Question: What color is the couch?
Tambaya: Menene launin kujerar?
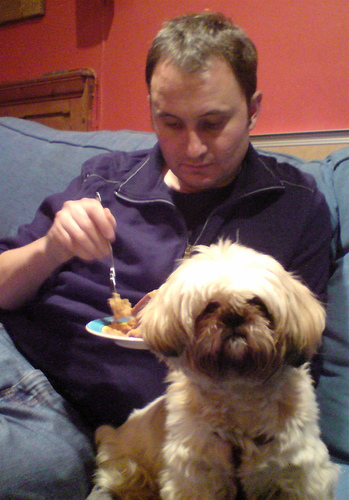
Answer: Blue.
Amsa: Shuɗi.